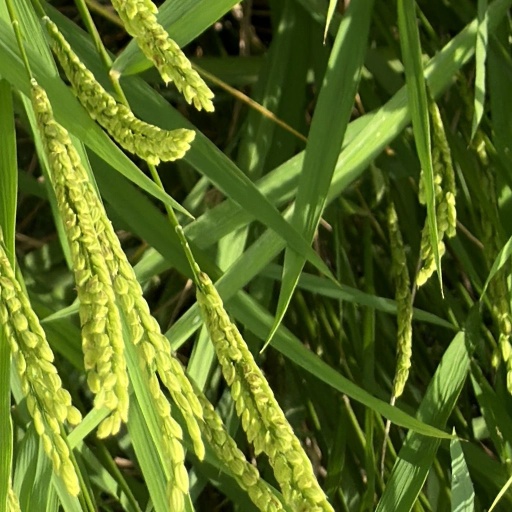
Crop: rice